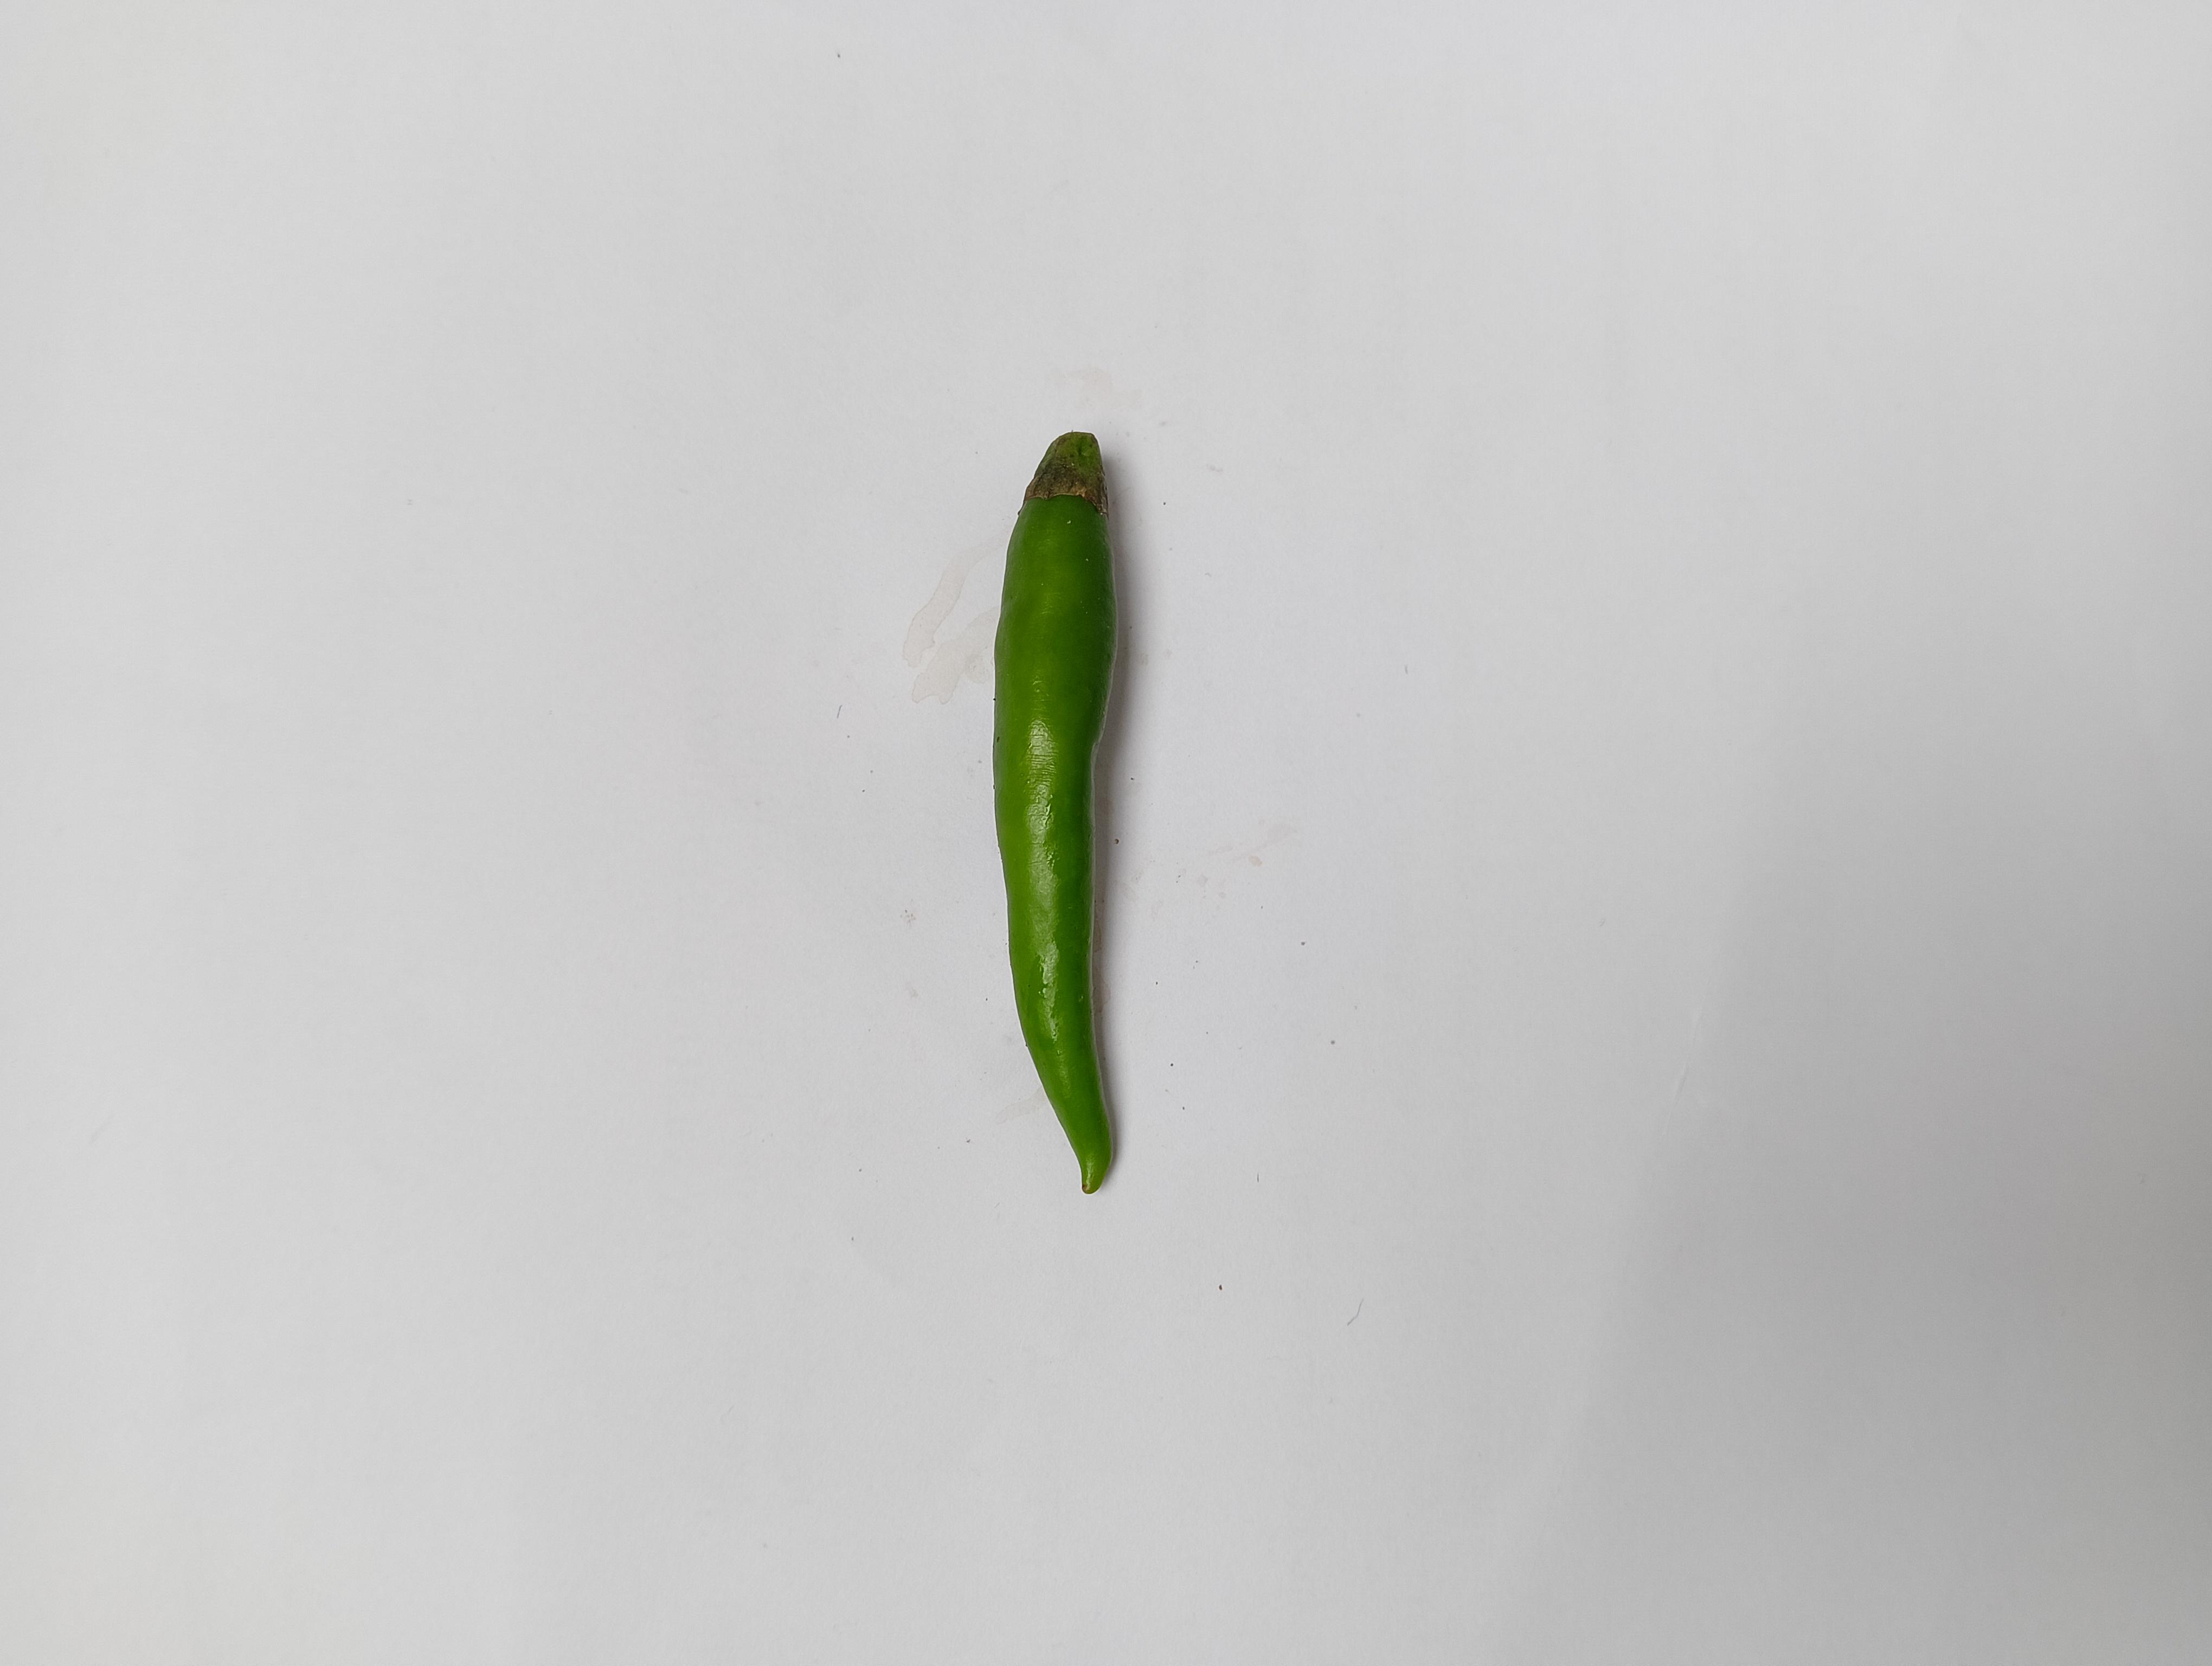
Label: Green Chili